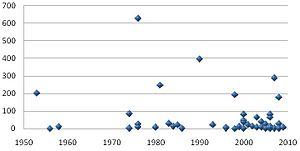
nombre de fonds souverains dans le monde, volume et date
Un fonds souverain, ou fonds d'État, est un fonds de placements financiers détenu par un État. Les fonds souverains gèrent l'épargne nationale et l'investissent dans des placements variés.